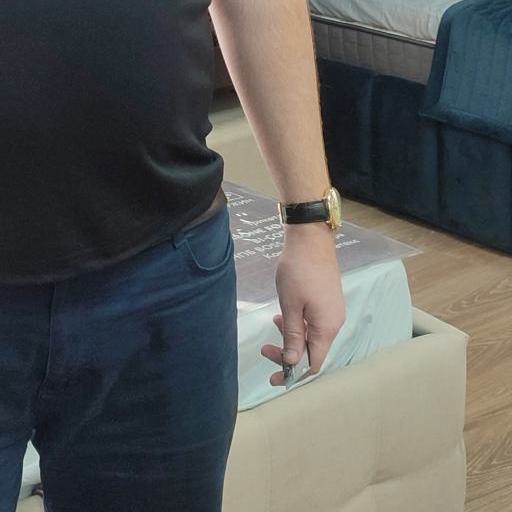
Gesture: no_gesture